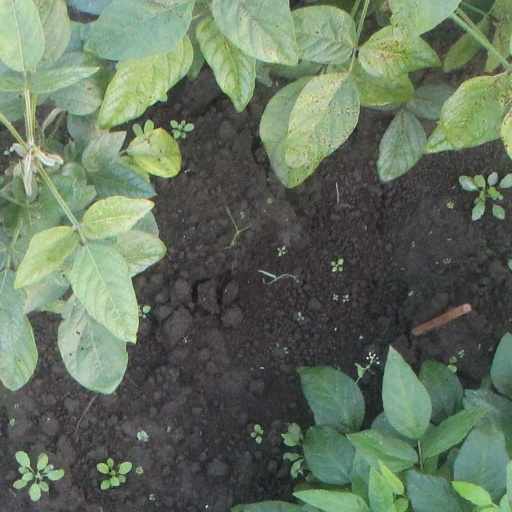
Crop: soybean